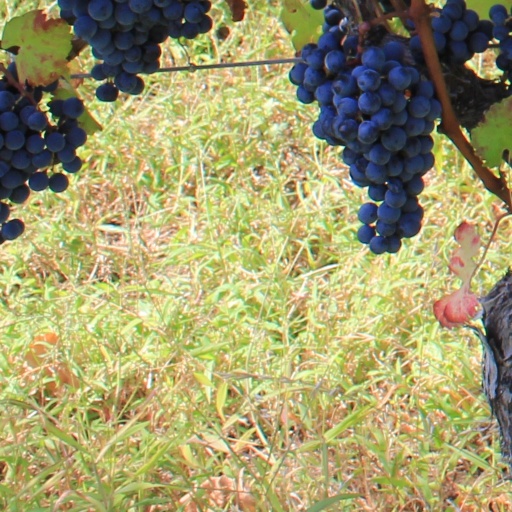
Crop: grape